Bhagini Nivedita (film)

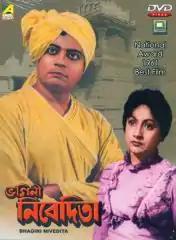
DVD cover

Bhagini Nivedita is a 1962 Indian Bengali-language biographical film directed by Bijoy Basu. The story was based on the life of Sister Nivedita. It won the Best Feature Film award at the 9th National Film Awards.